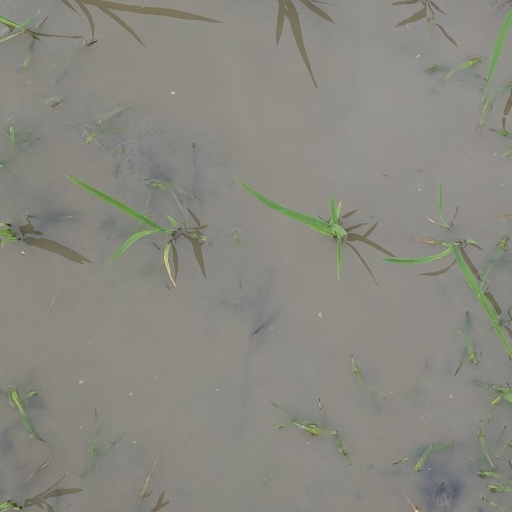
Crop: rice